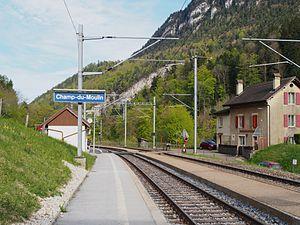
La gare de Champ-du-Moulin, dans le district de Boudry, NE, Val de Travers, vue depuis l'ouest